Khmer Rouge Tribunal

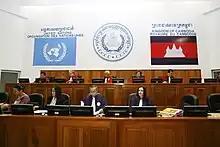
Ieng Sary pre-trial detention hearing on 11 February 2010

Under the agreement between Cambodia and the UN, the tribunal was composed of both local and international judges. Due to Cambodia's predominantly French legal heritage, investigations were performed by the Investigating Judges, who would conduct investigations and submit a closing order stating whether or not the case would proceed to trial.